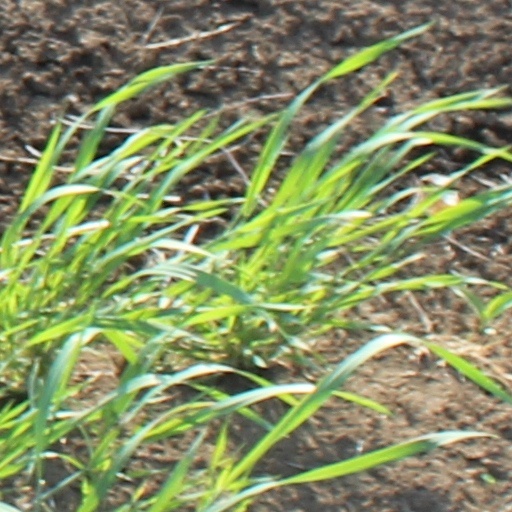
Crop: wheat